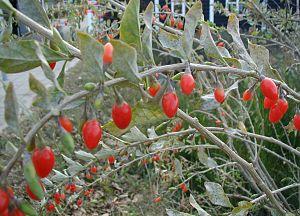
Le goji ou baie de goji où baie de Goya est le nom commercial de la baie du lyciet commun et du lyciet de Chine. C'est un produit originaire et principalement produit dans la région autonome du Ningxia, en Chine.
Le lyciet commun ou lyciet de Barbarie est un arbuste de la famille des Solanaceae, largement répandu de l'Europe méridionale à l'Asie.